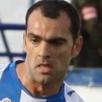
Age: 27